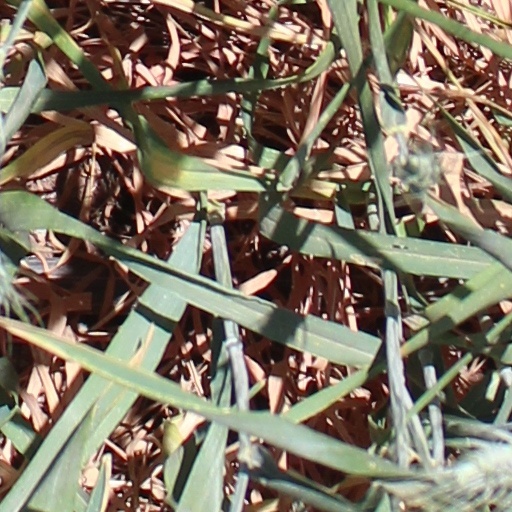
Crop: wheat